Emma Johansson

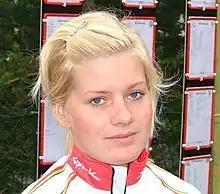
Emma Johansson in 2005

Emma Johansson was born in Sollefteå, in northern Sweden. She engaged in cross-country skiing with the Sollefteå Ski Club at an early age, before taking an interest in mountainbiking through her older brother. She trained on military training fields, close to her house, which offered dirt roads and illuminated trails. She won her first silver medal in 1996, at the age of 12, at the Swedish national mountainbike championships in Uddevalla.